Ehire Adrianza

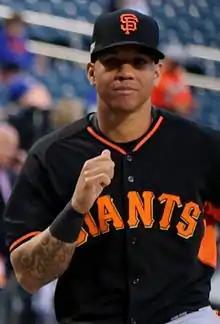
Adrianza with the Giants in 2016

Adrianza began his professional career in 2006, playing for the Dominican Summer League Giants and hitting .156 in 122 at-bats. In 2007, he played again for the DSL Giants, improving his batting average to .241 in 249 at-bats, stealing 23 bases in 29 attempts.